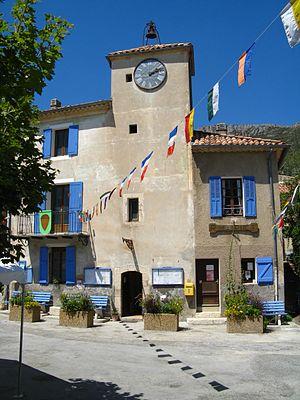
La Mairie de Rougon (Alpes-de-Haute-Provence)
Rougon est une commune française, située dans le département des Alpes-de-Haute-Provence en région Provence-Alpes-Côte d'Azur.